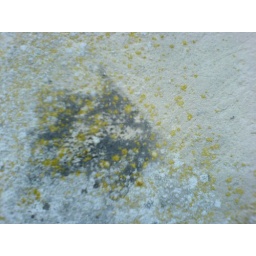
A frosty December dog walk in the water medows.